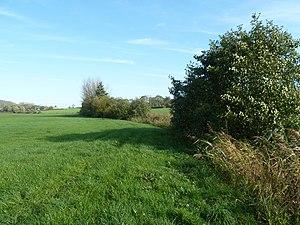
La Peene Becque est une rivière française du département du Nord et un affluent droit de l'Yser.